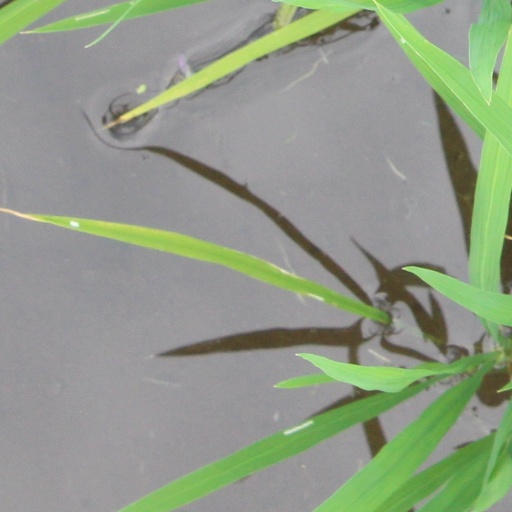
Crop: rice